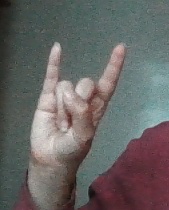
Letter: la